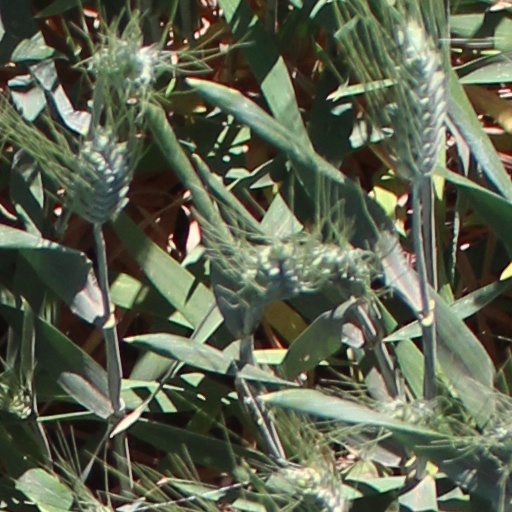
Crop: wheat